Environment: real
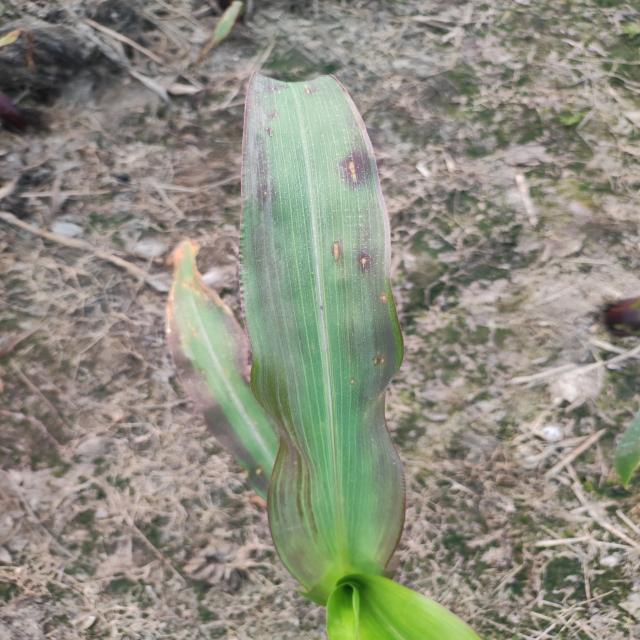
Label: phosphorus_deficiency